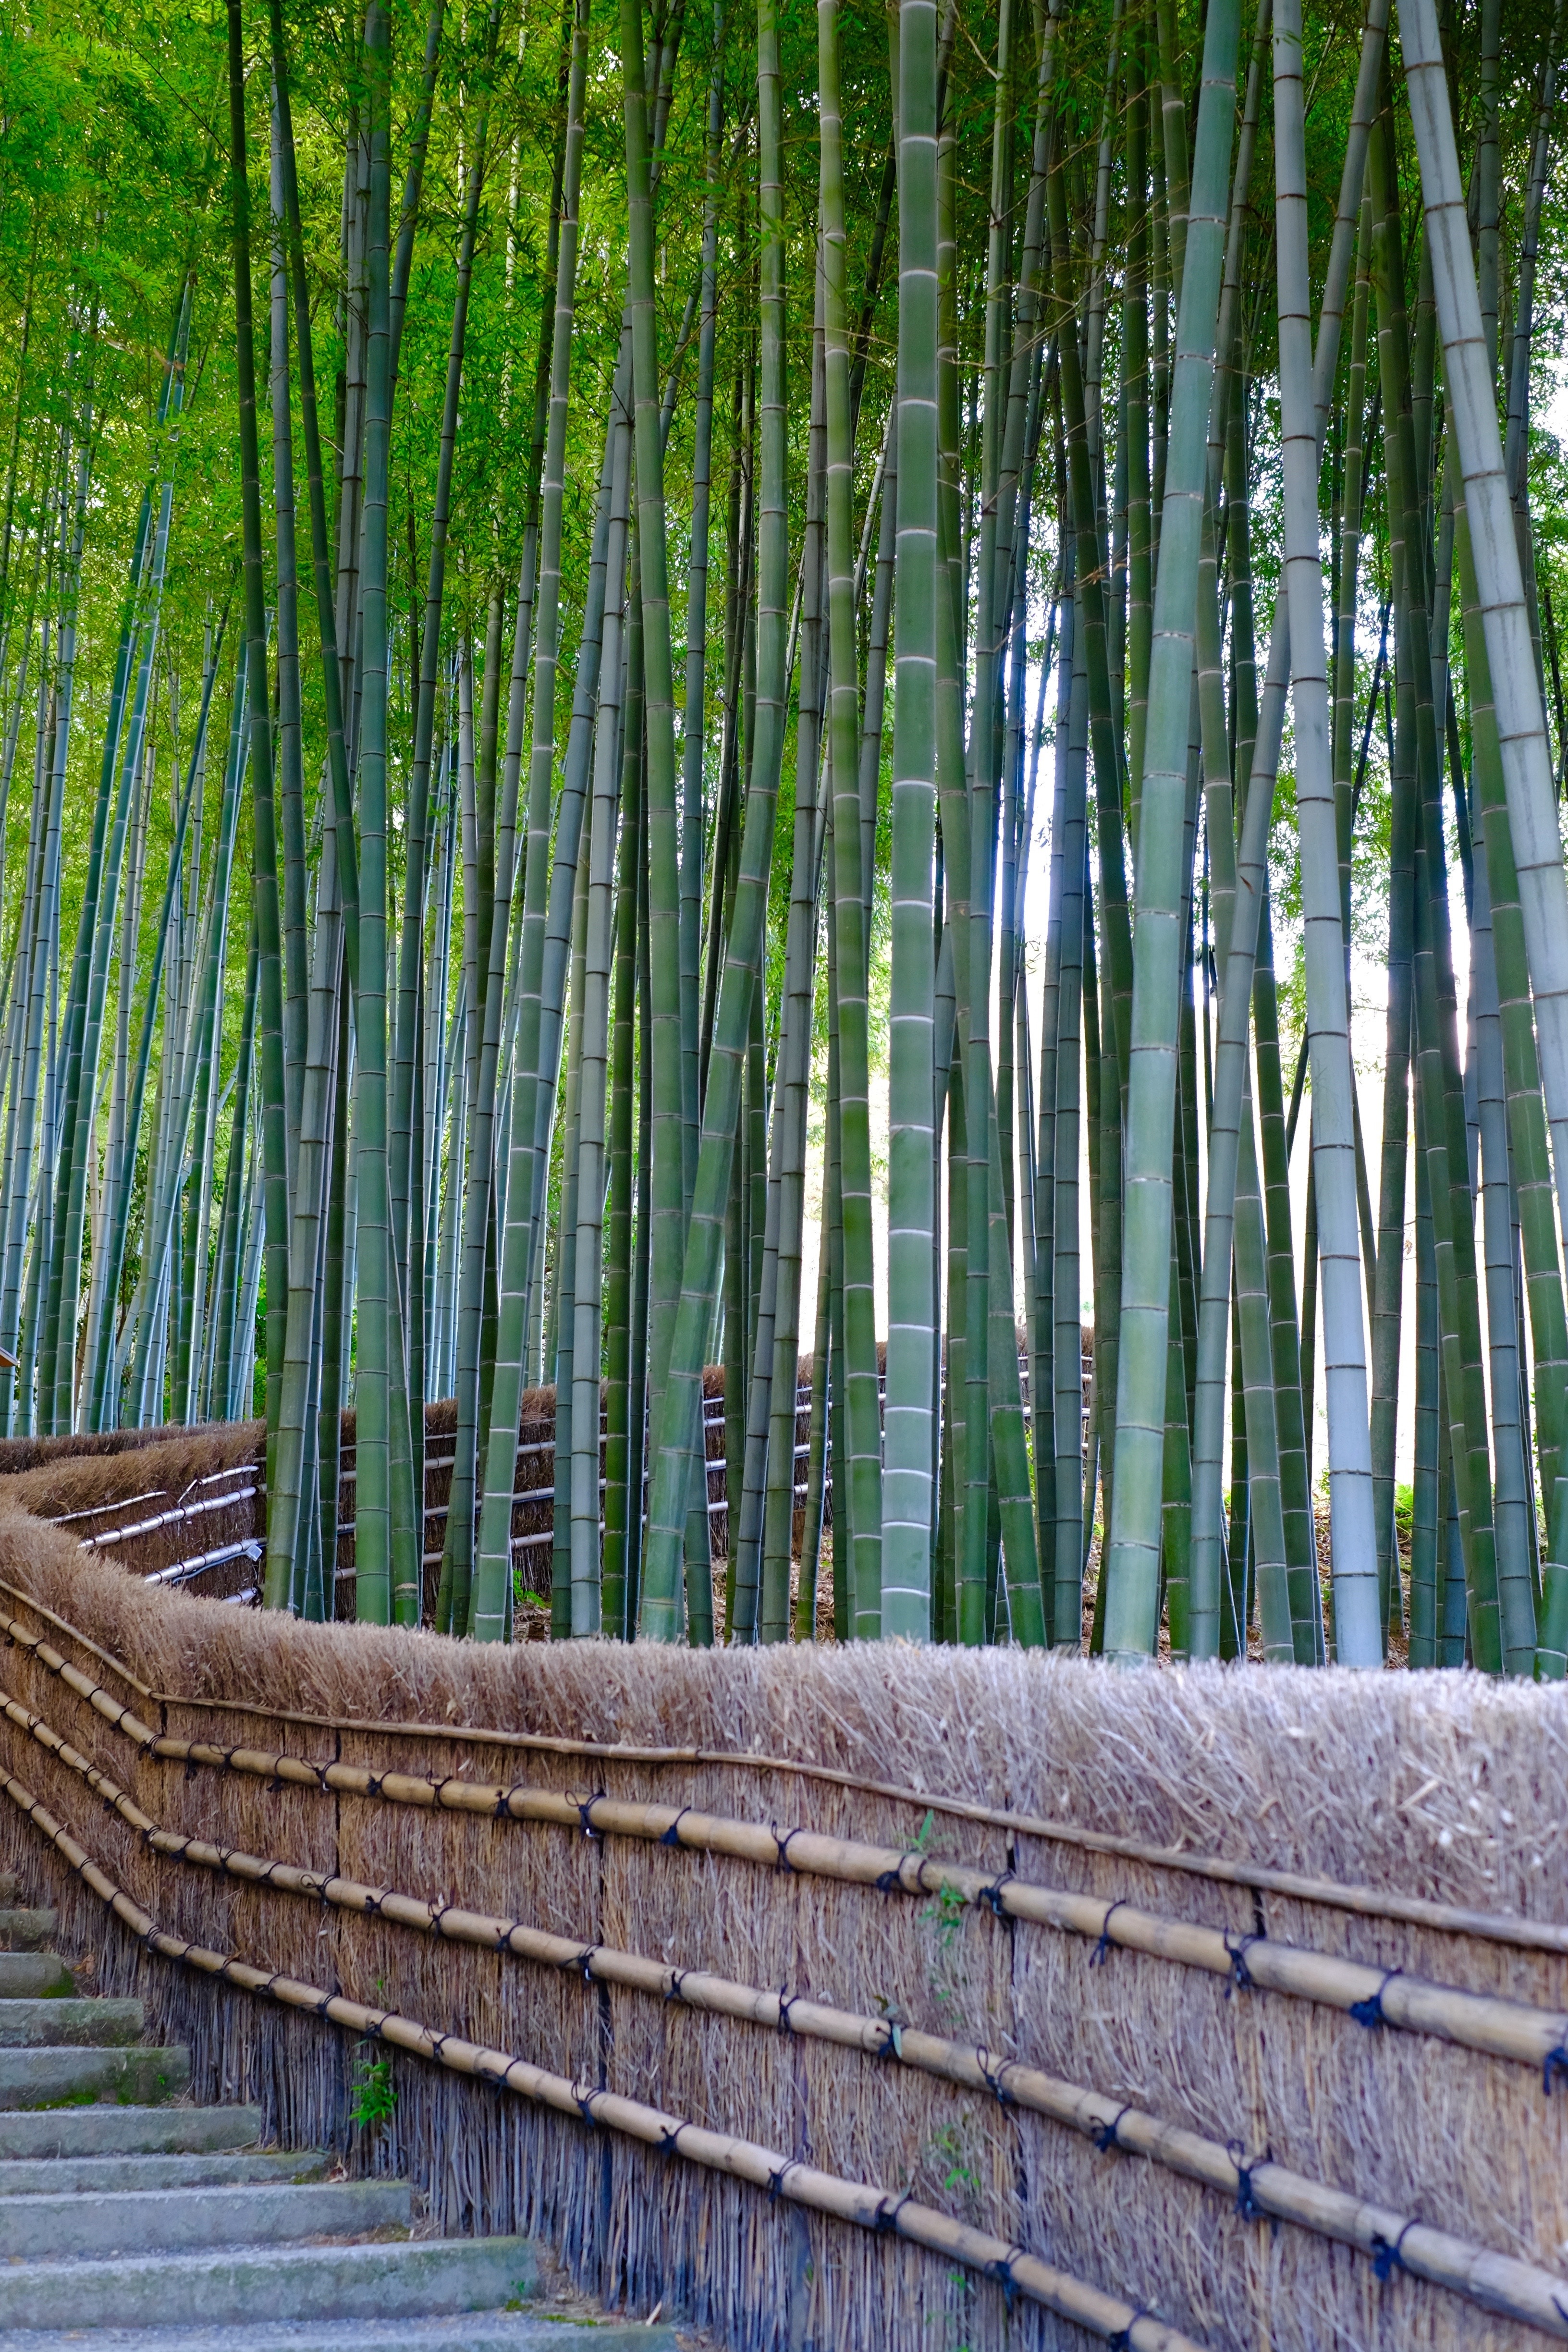
tree, nature, forest, grass, branch, plant, wood, sunlight, leaf, green, botany, woodland, habitat, bamboo, ecosystem, natural environment, grass family, plant stem, woody plant, arecales